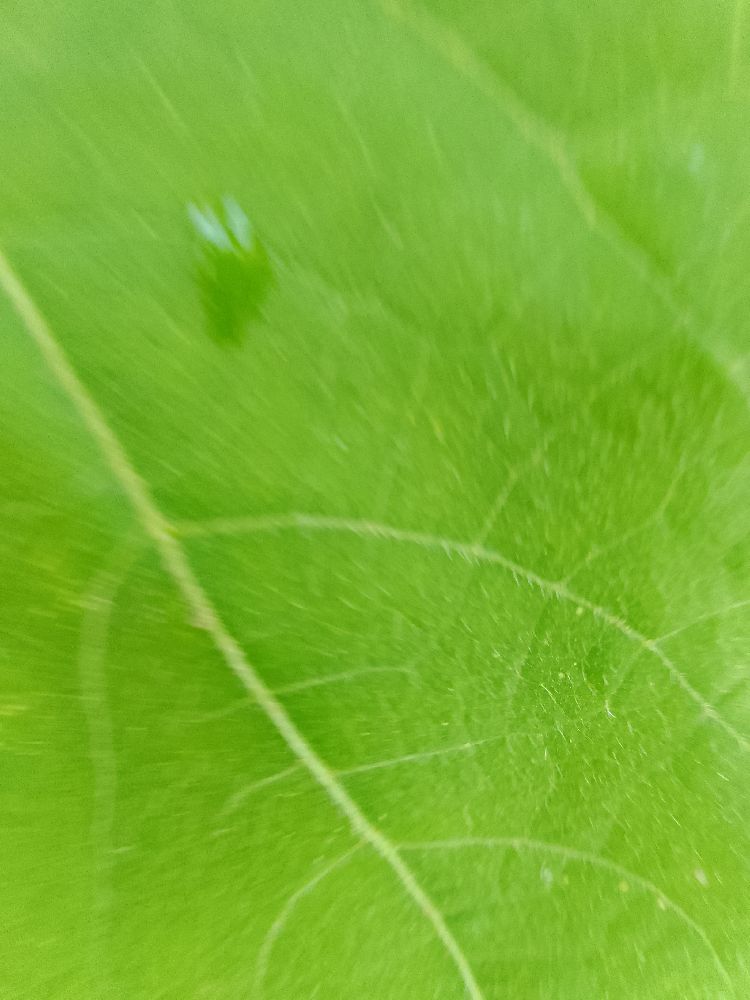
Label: healthy